6,000 Enemies

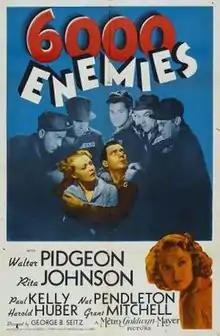
US film poster

6,000 Enemies is a 1939 American drama film directed by George B. Seitz and starring Walter Pidgeon as a successful District Attorney who is framed on charge of bribery. Although innocent, he is sent to prison where he fights to clear his name. The film also stars Rita Johnson.